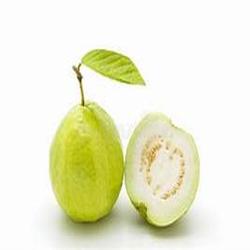
Label: Guava